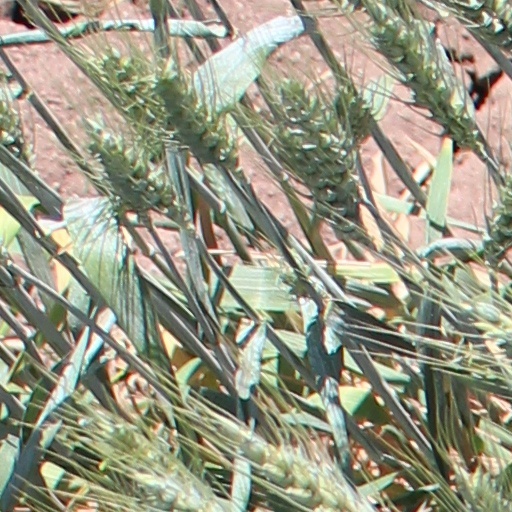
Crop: wheat